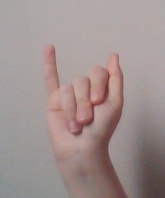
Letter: meem